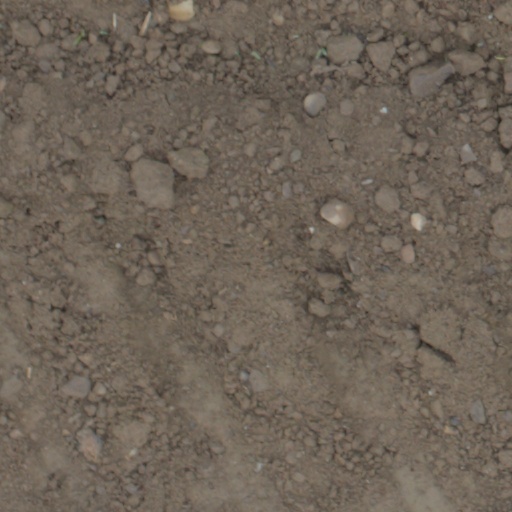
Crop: wheat